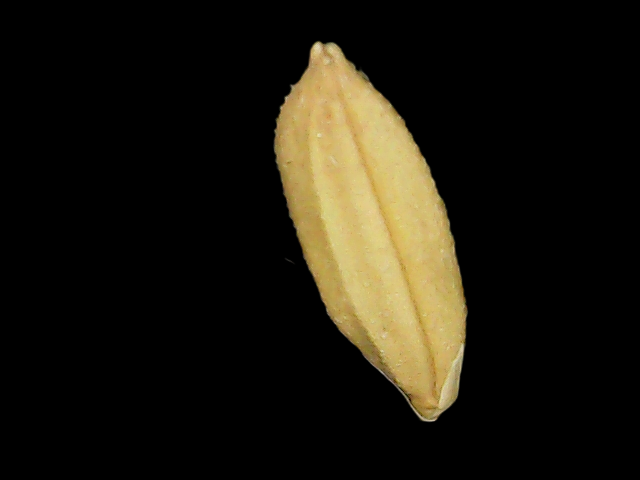
Rice variety: Binadhan10